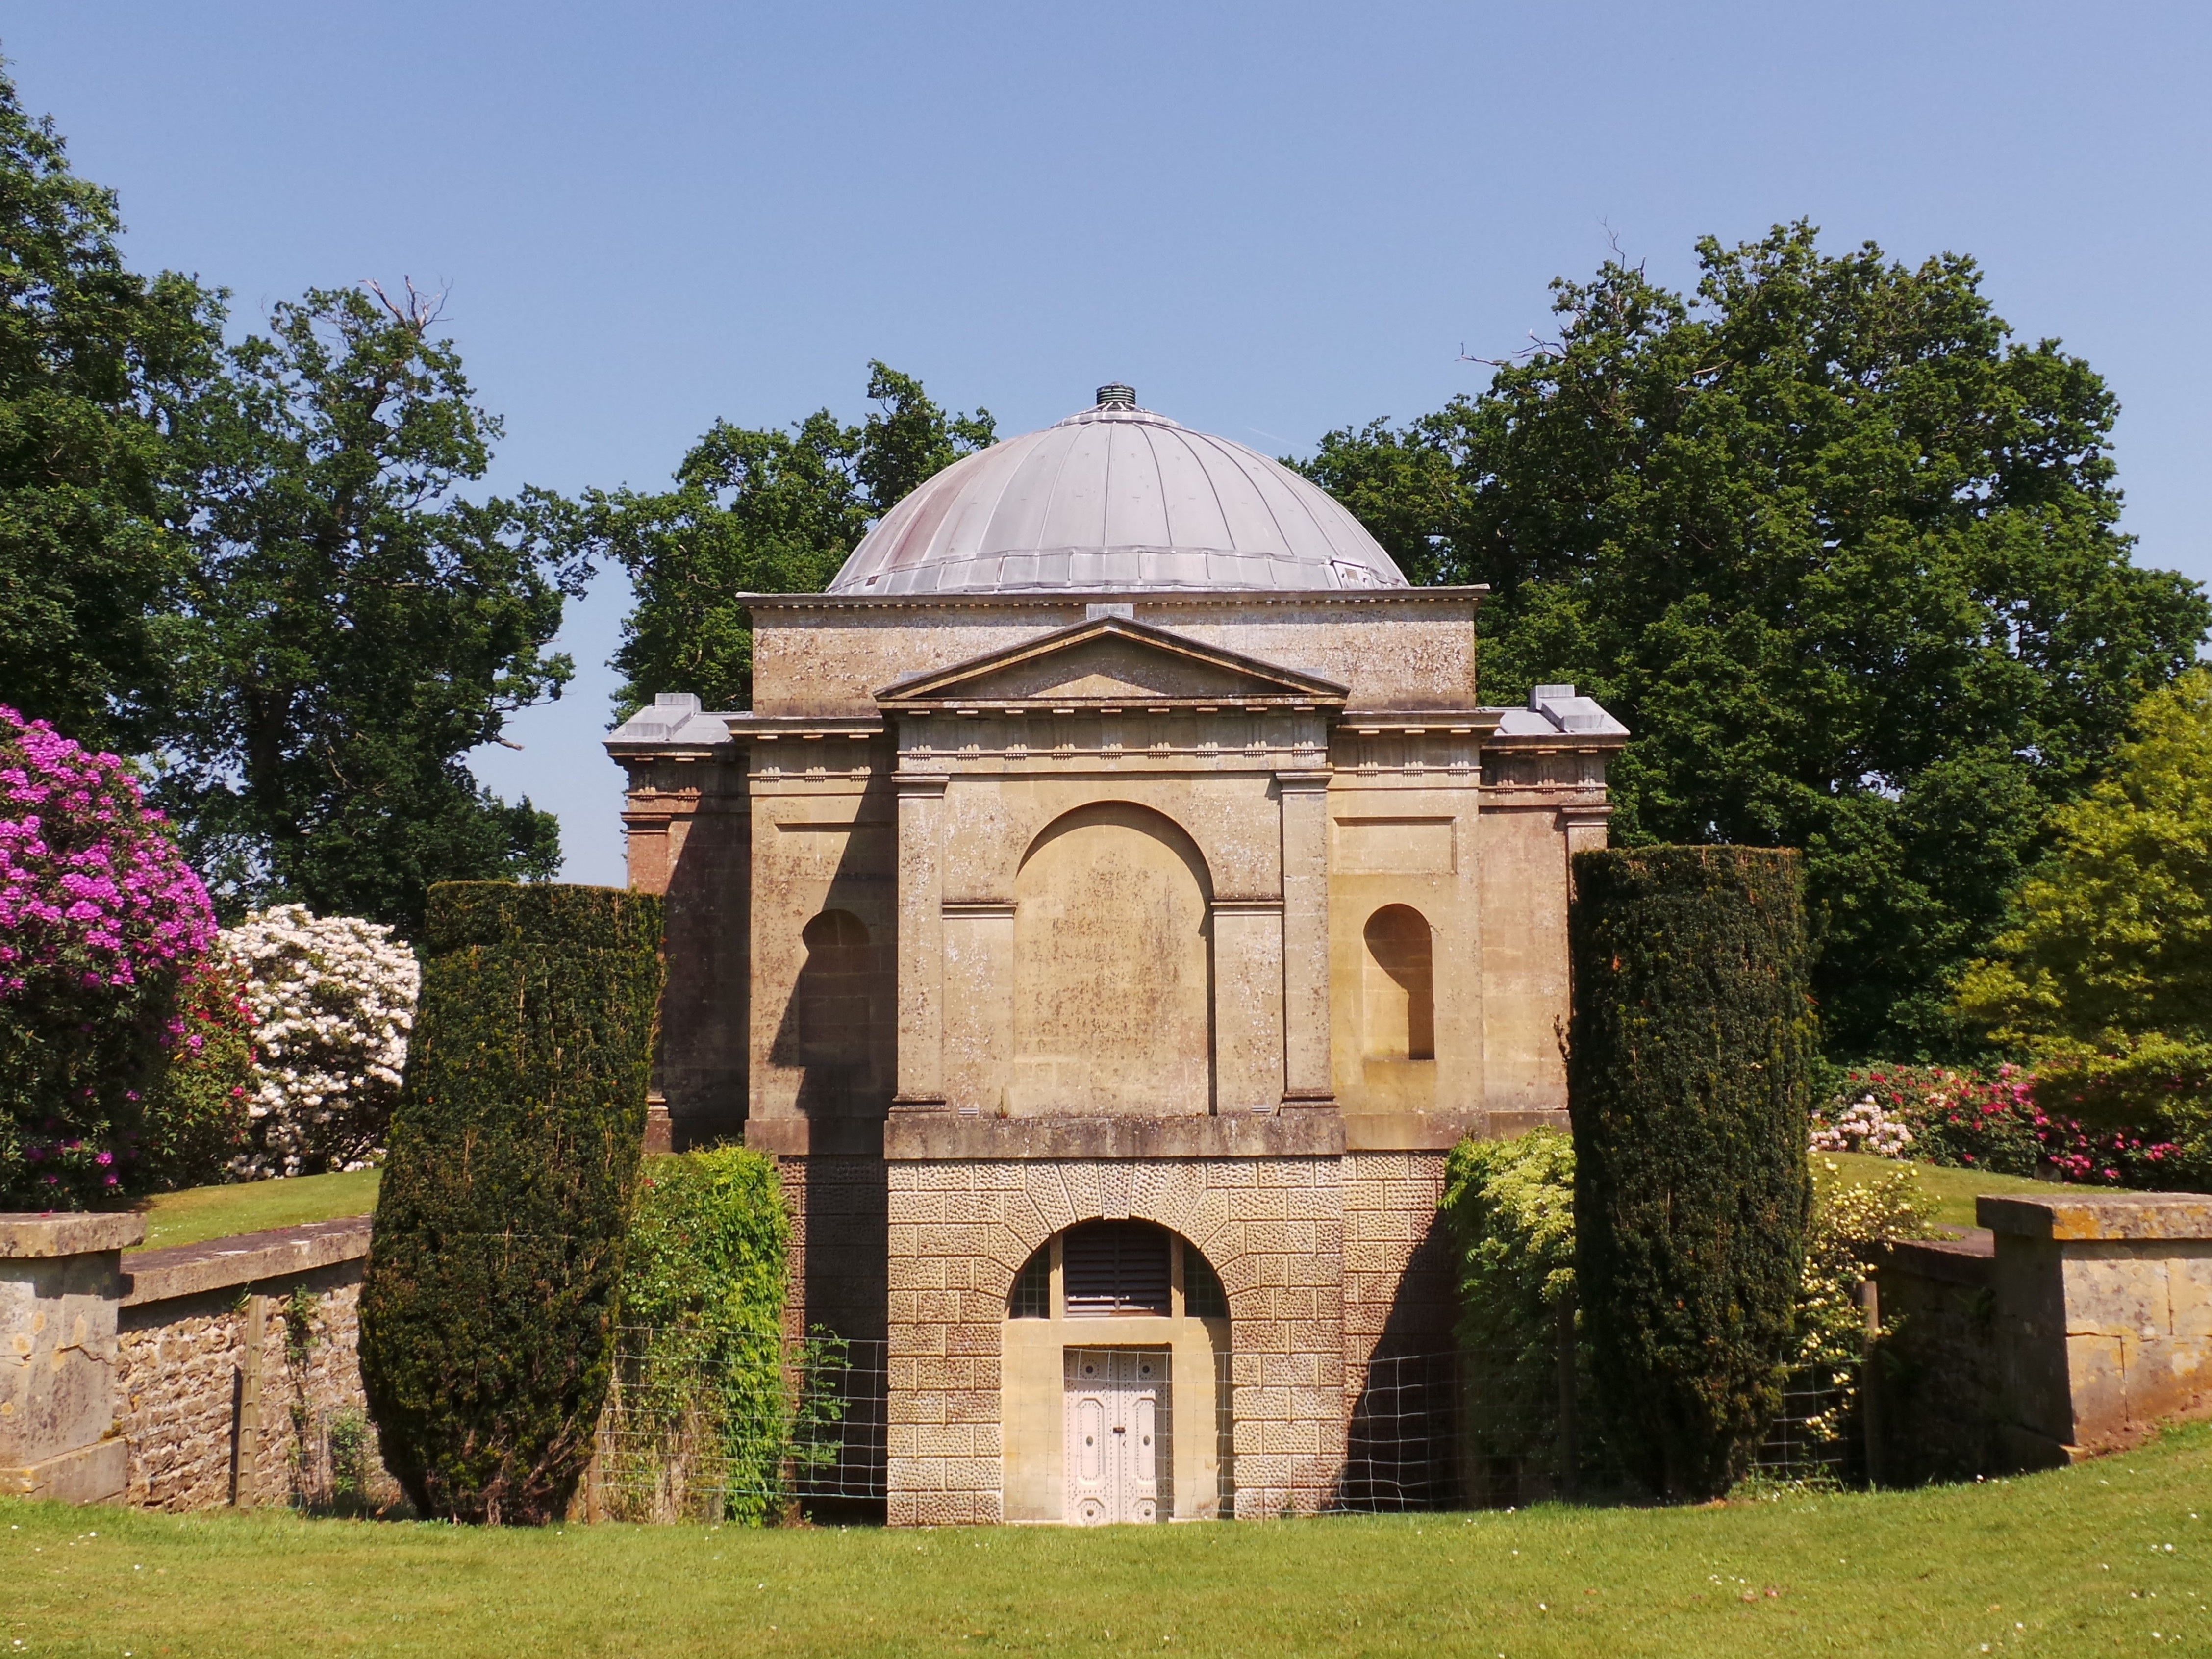
nature, architecture, building, church, chapel, place of worship, monastery, mausoleum, spanish missions in california